Content engineering

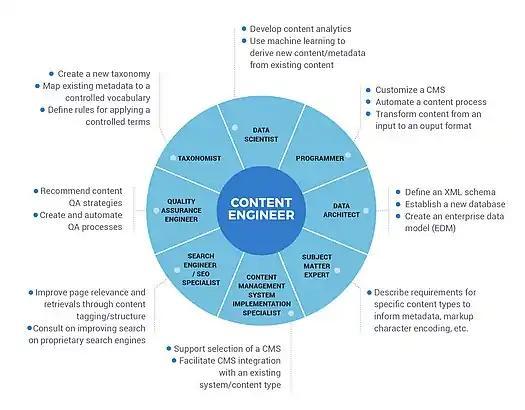

With equal parts business and technology savvy, the content engineer does not see content as a static and finished piece. Rather, he or she looks at the value of the content and how it can best be adapted and personalized to serve customers and emerging content platforms, technologies, and opportunities.